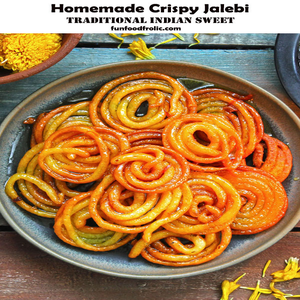
Dish: jalebi